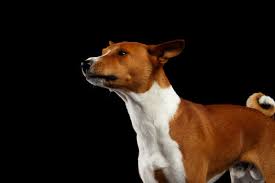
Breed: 243-n000103-basenji